Staffan Dopping

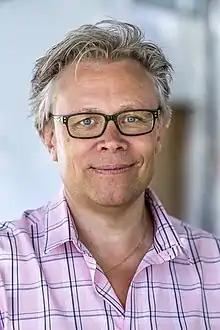
Staffan Dopping in Almedalen, June 2013

Dopping has worked as a journalist and host for many of the largest media companies in Sweden, like Tidningarnas Telegrambyrå, Sveriges Television, TV4 and Sveriges Radio (including "Studio Ett" and "Spanarna"). His work stretches over a broad spectrum from both light and intellectual entertainment, to long format interviews with politicians and academics.